Duel with a Stranger

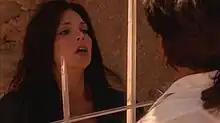
Antonio unmasks the Queen of Swords

"Duel with a Stranger" is the sixth episode of the syndicated television series "Queen of Swords", airing November 11, 2000.